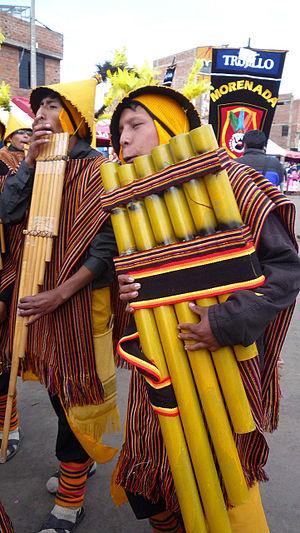
La musique andine tire ses origines de la musique des peuples de langue quechua, aymara et d'autres peuples de la Cordillère des Andes. Ce terme est souvent utilisé comme synonyme du style musical typique de l'Altiplano des Andes centrales et des régions limitrophes. Ce style est caractérisé par des mélodies en même temps allègres et nostalgiques, très suggestives, évocatrices des hautes altitudes où elles sont nées, interprétées avec des flûtes de roseau spécifiques, des percussions diverses et des charangos.